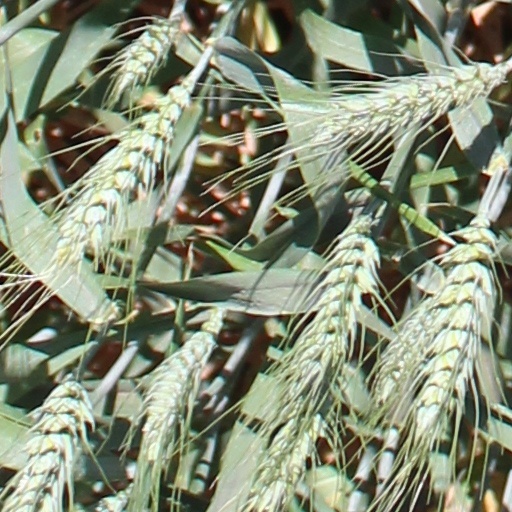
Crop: wheat